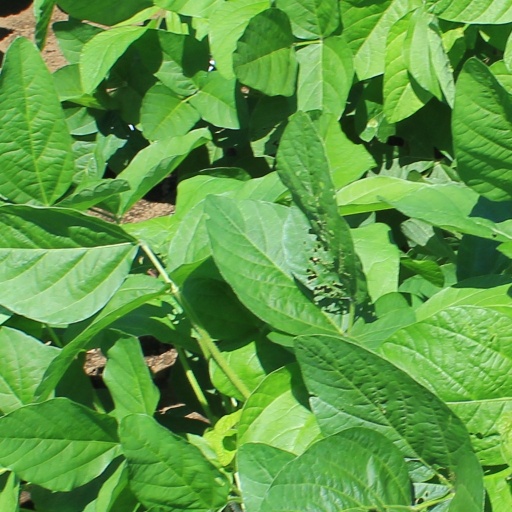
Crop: soybean